Notitia Dignitatum

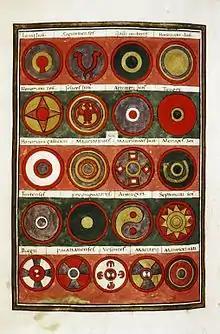
Shield pattern of the "armigeri defensores seniores" (4th row, third from left). Bodleian Library, Oxford.

The "Notitia" contains symbols similar to the diagram which later came to be known as yin and yang symbol. The infantry units "armigeri defensores seniores" ("shield-bearers") and "Mauri Osismiaci" had a shield design which corresponds to the dynamic, clockwise version of the symbol, albeit with red dots, instead of dots of the opposite colour. The emblem of the "Thebaei", another Western Roman infantry regiment, featured a pattern of concentric circles comparable to its static version. The Roman patterns predate the earliest Taoist versions by almost seven hundred years, but there is no evidence for a relation between the two.